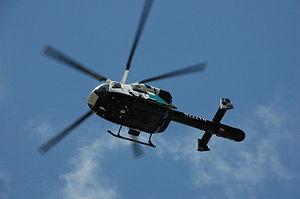
CALSTAR est une société de Services médicaux aériens régionaux à but non lucratif desservant la Californie et le nord du Nevada. C'est actuellement le plus grand fournisseur d'ambulances aériennes à but non lucratif sur la côte ouest.
La Marine mexicaine est la branche navale des forces armées du Mexique.